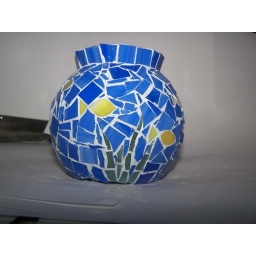
Small bowl with yellow fish swimming amidst green seaweed in blue stained glass.